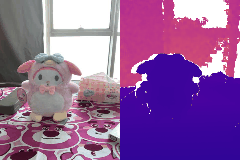
Label: stuffed_toy